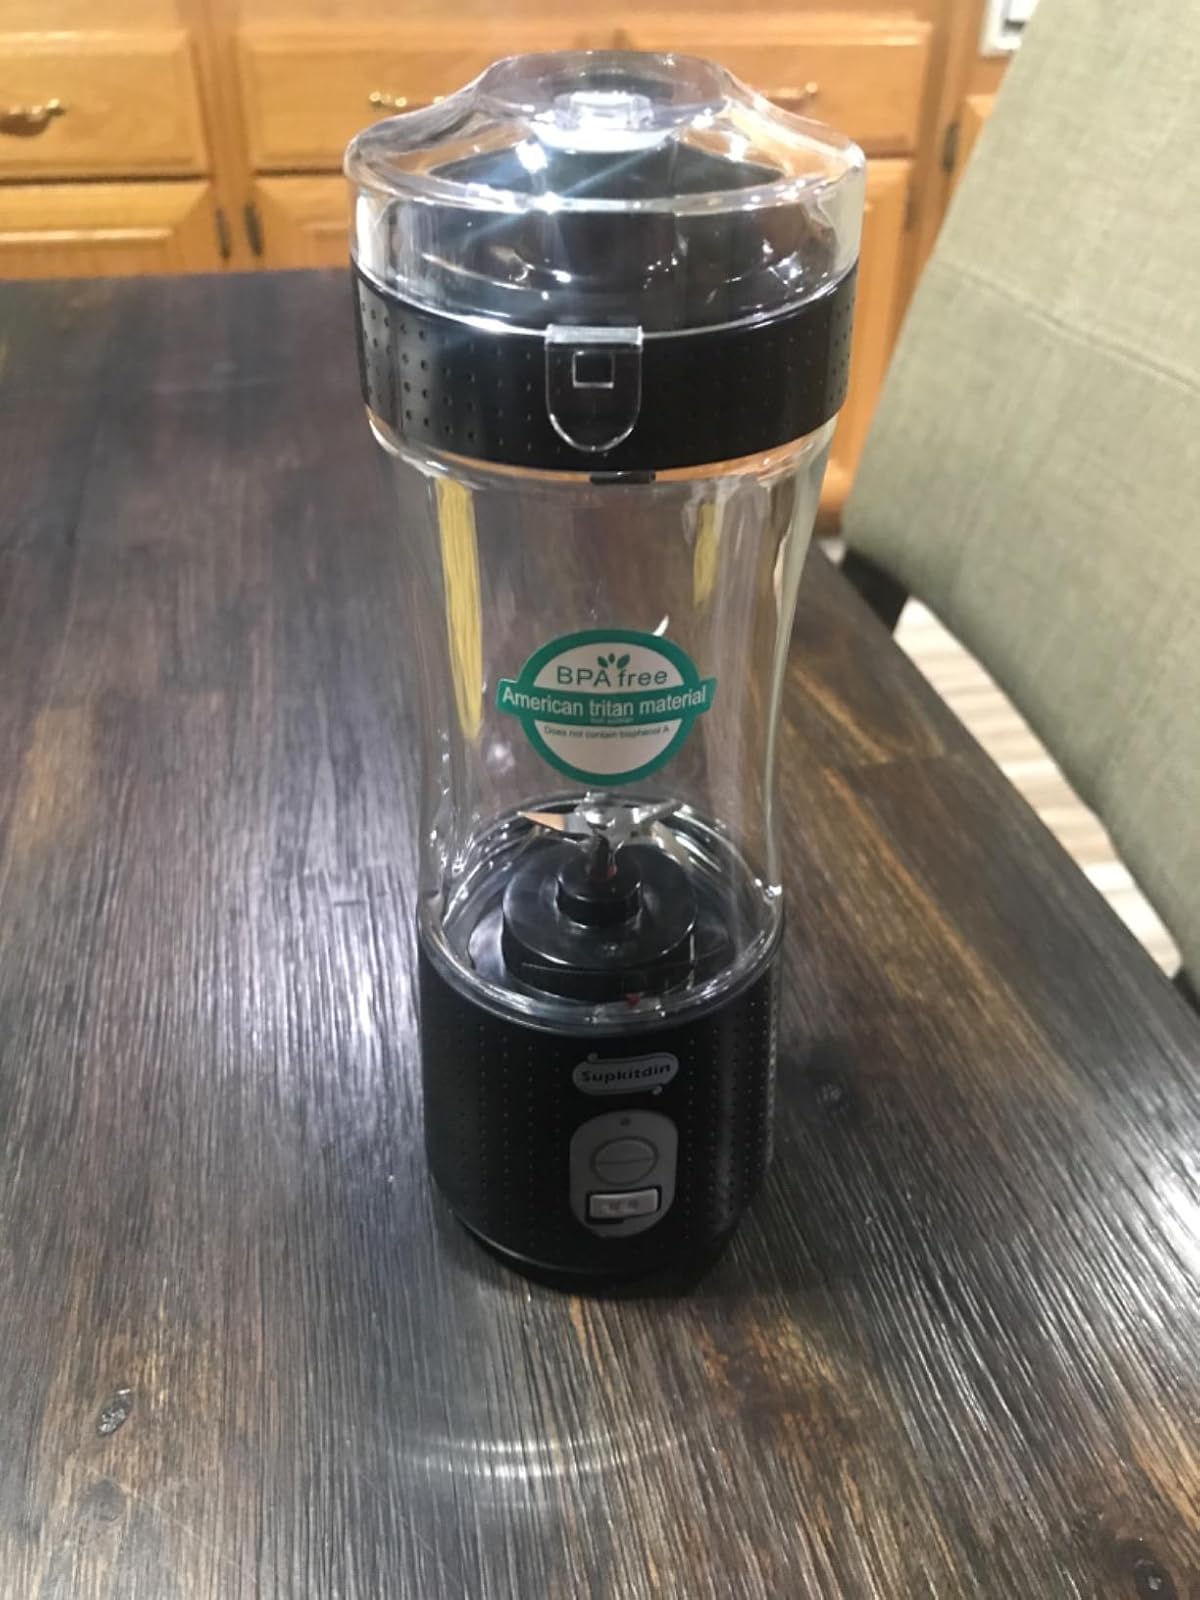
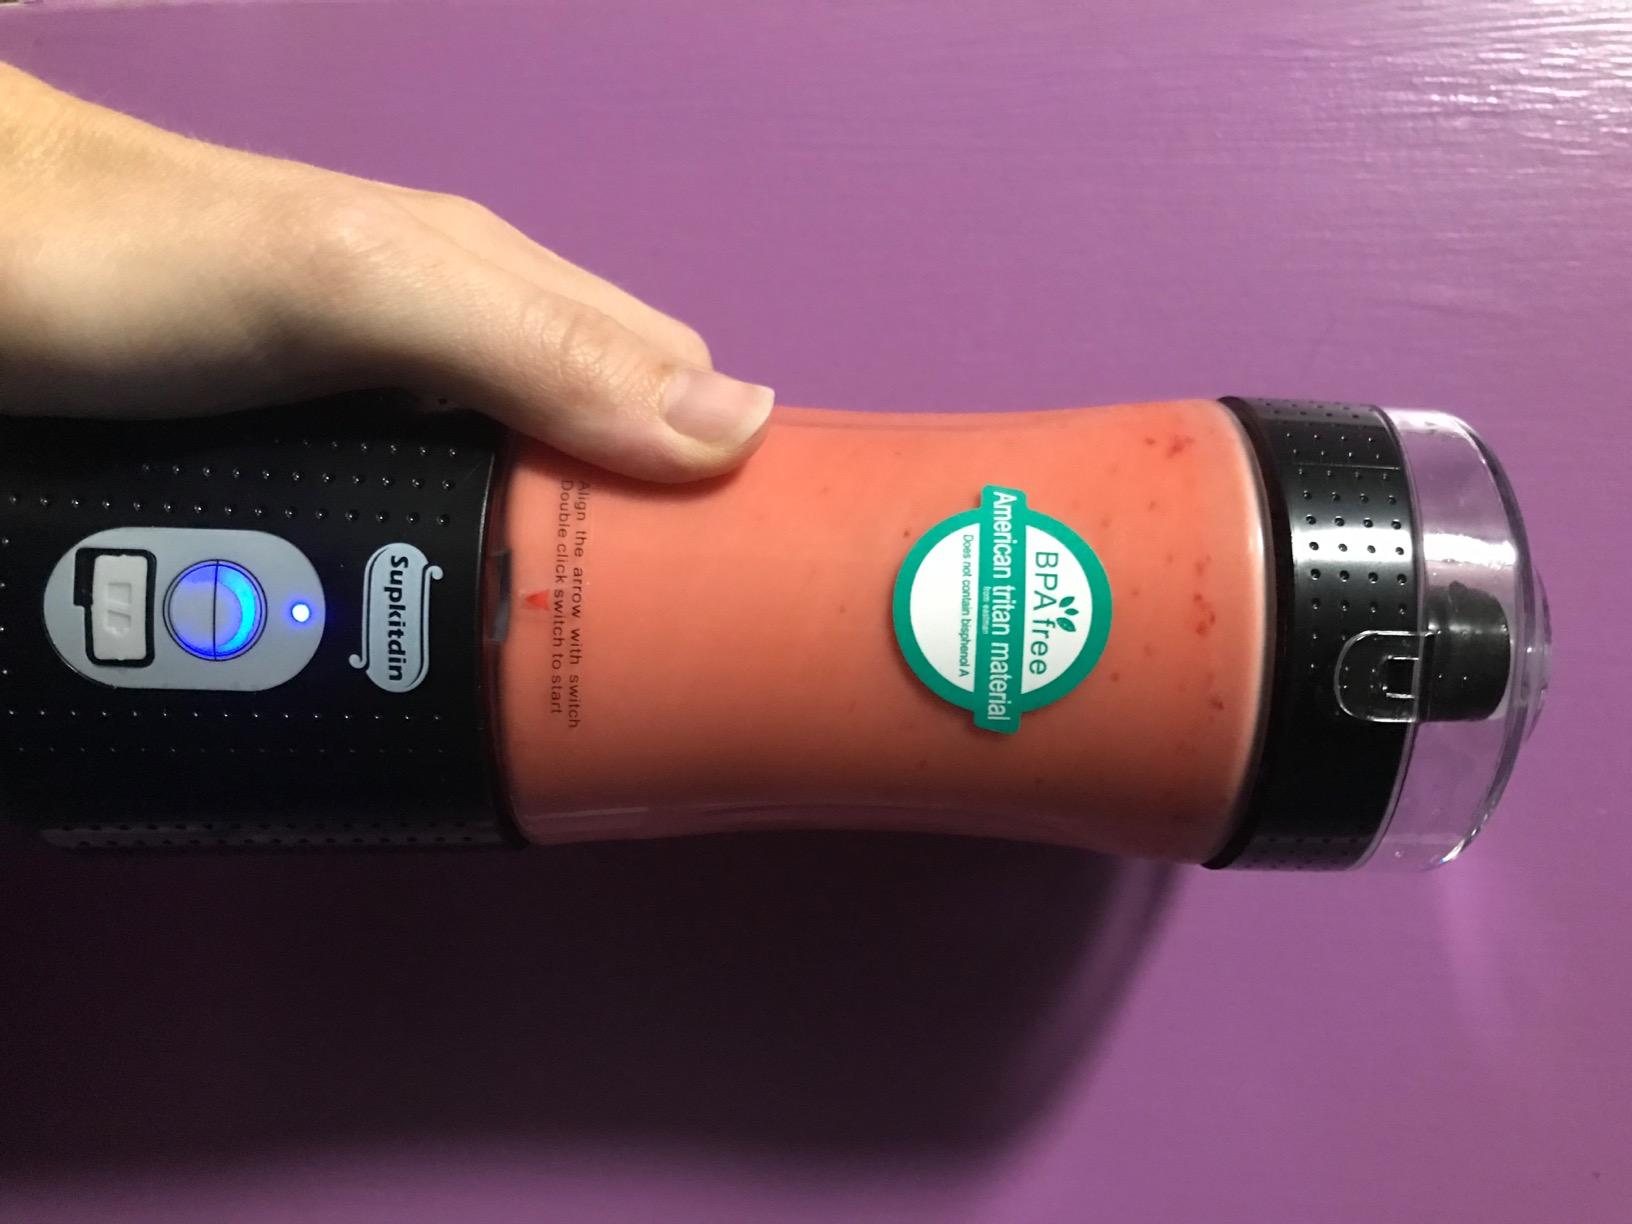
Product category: items_blender
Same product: yes